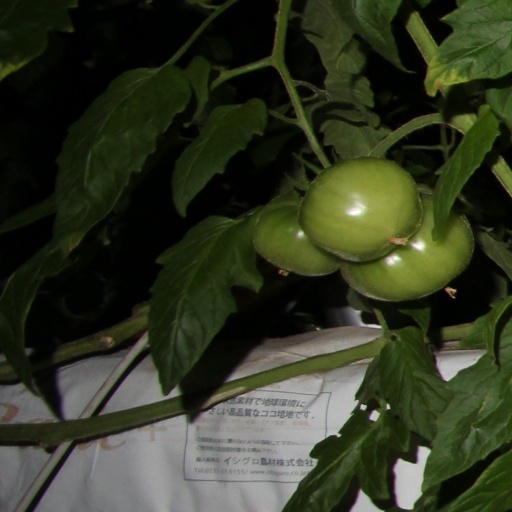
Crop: tomato